Star Wars

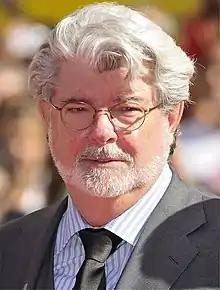
George Lucas made much of his fortune by retaining his rights to the franchise's merchandising.

After penning the novelization of the original film, Foster followed it with the sequel "Splinter of the Mind's Eye" (1978). The novelizations of "The Empire Strikes Back" (1980) by Donald F. Glut and "Return of the Jedi" (1983) by James Kahn followed, as well as "The Han Solo Adventures" trilogy (1979–1980) by Brian Daley, and "The Adventures of Lando Calrissian" trilogy (1983) by L. Neil Smith.